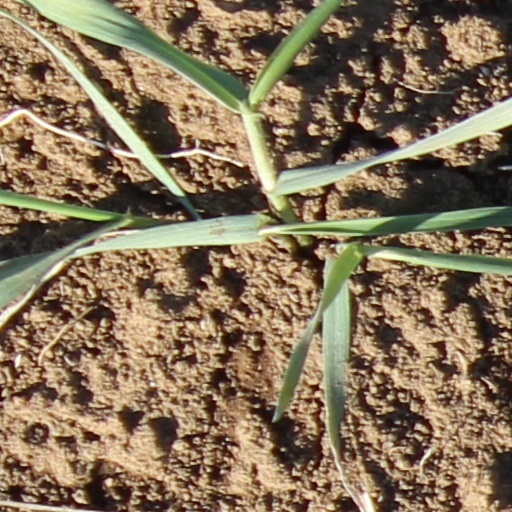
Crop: wheat